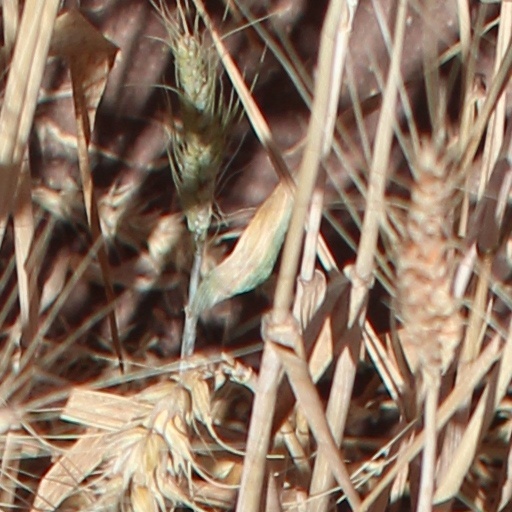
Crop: wheat